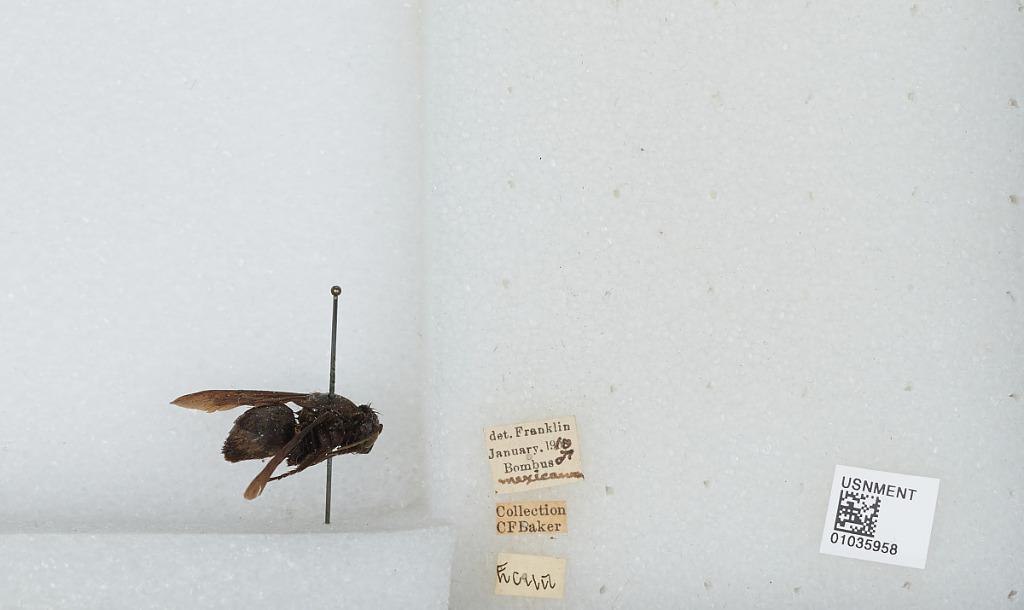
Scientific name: Bombus (Pyrobombus) mixtus Cresson
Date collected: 1910-1-
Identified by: Franklin